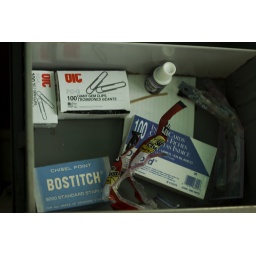
A home for boys in the Gentilly neighborhood, abandoned since Hurricane Katrina devastated it in 2005. New Orleans, LA